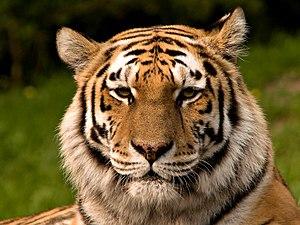
Tigre de sibérie Italiano: Tigre Siberiana Español: Tigre siberiano 한국어: 시베리아 호랑이 中文（简体）‎: 东北虎 中文（繁體）‎: 東北虎